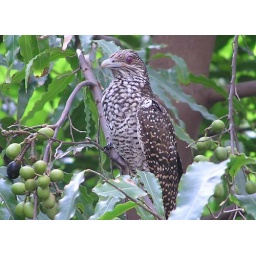
Asian koel cuckoo. This is a female, the male is black. This one was right in front of my balcony